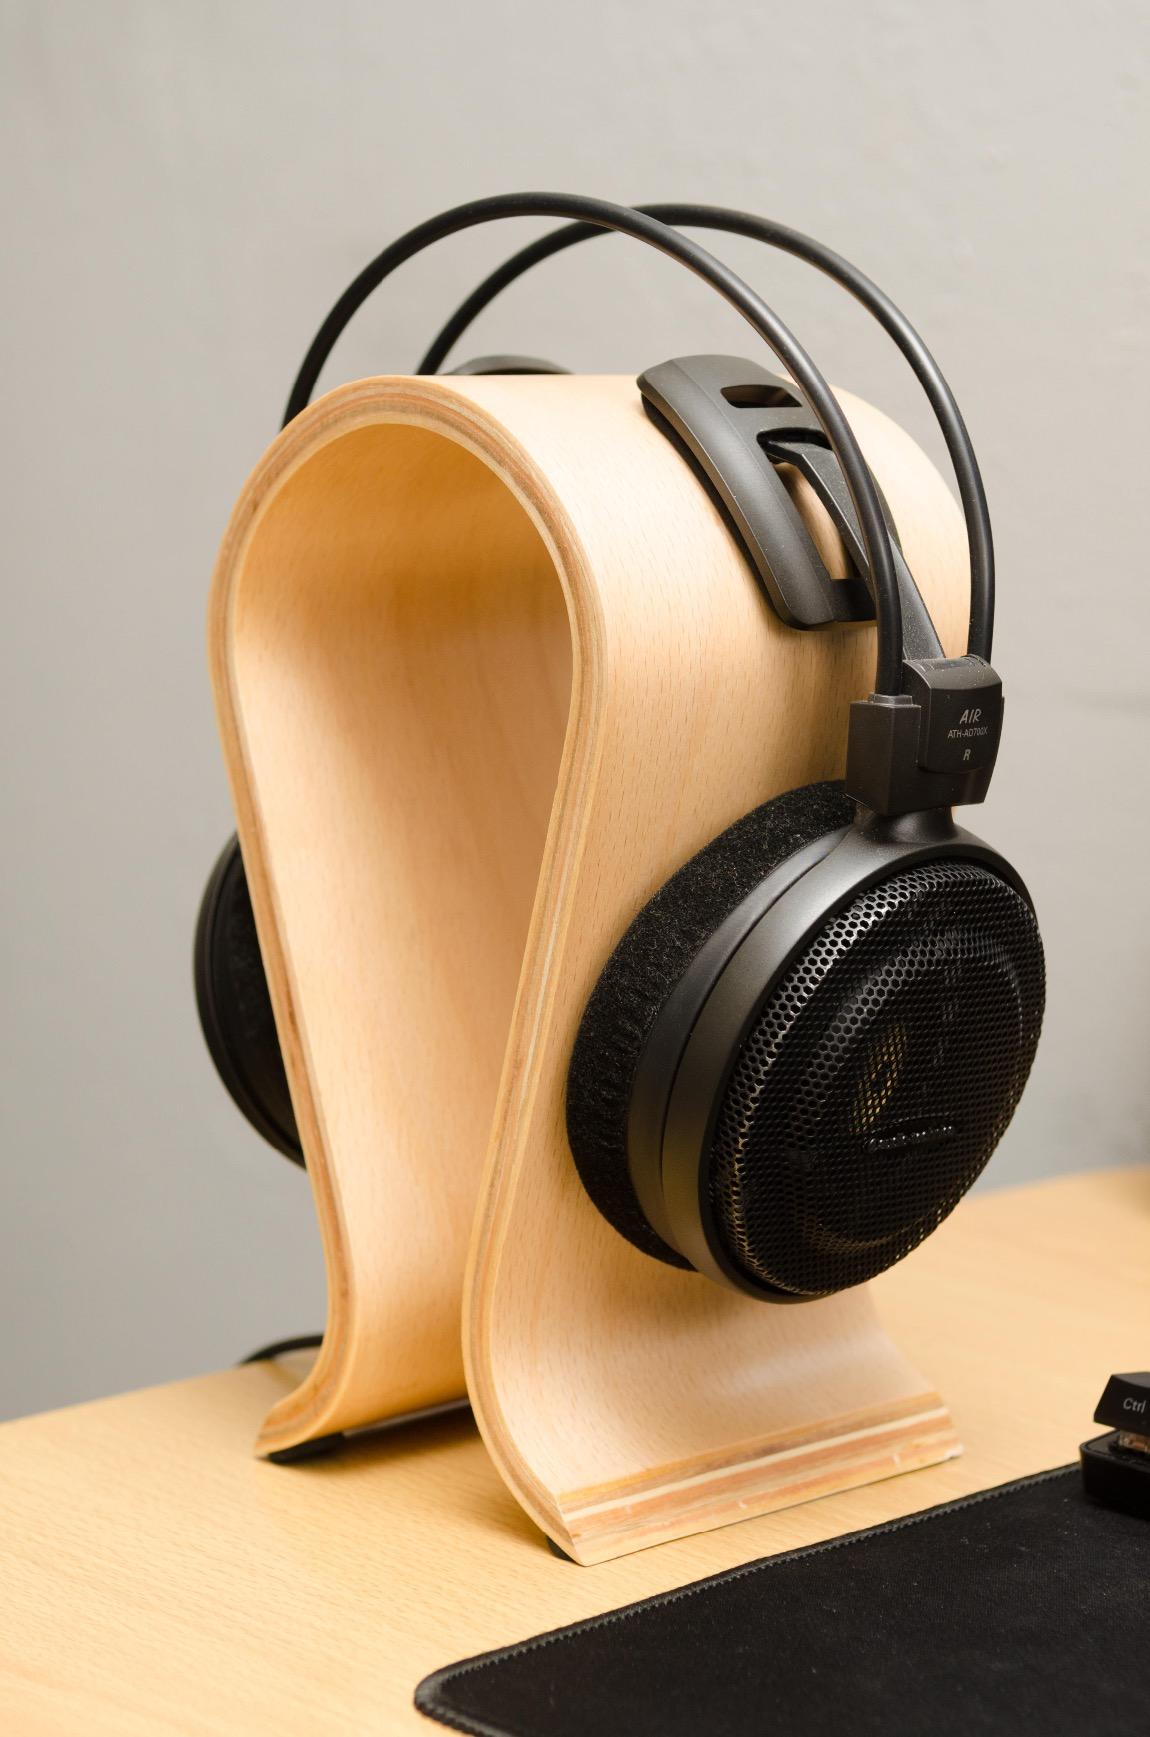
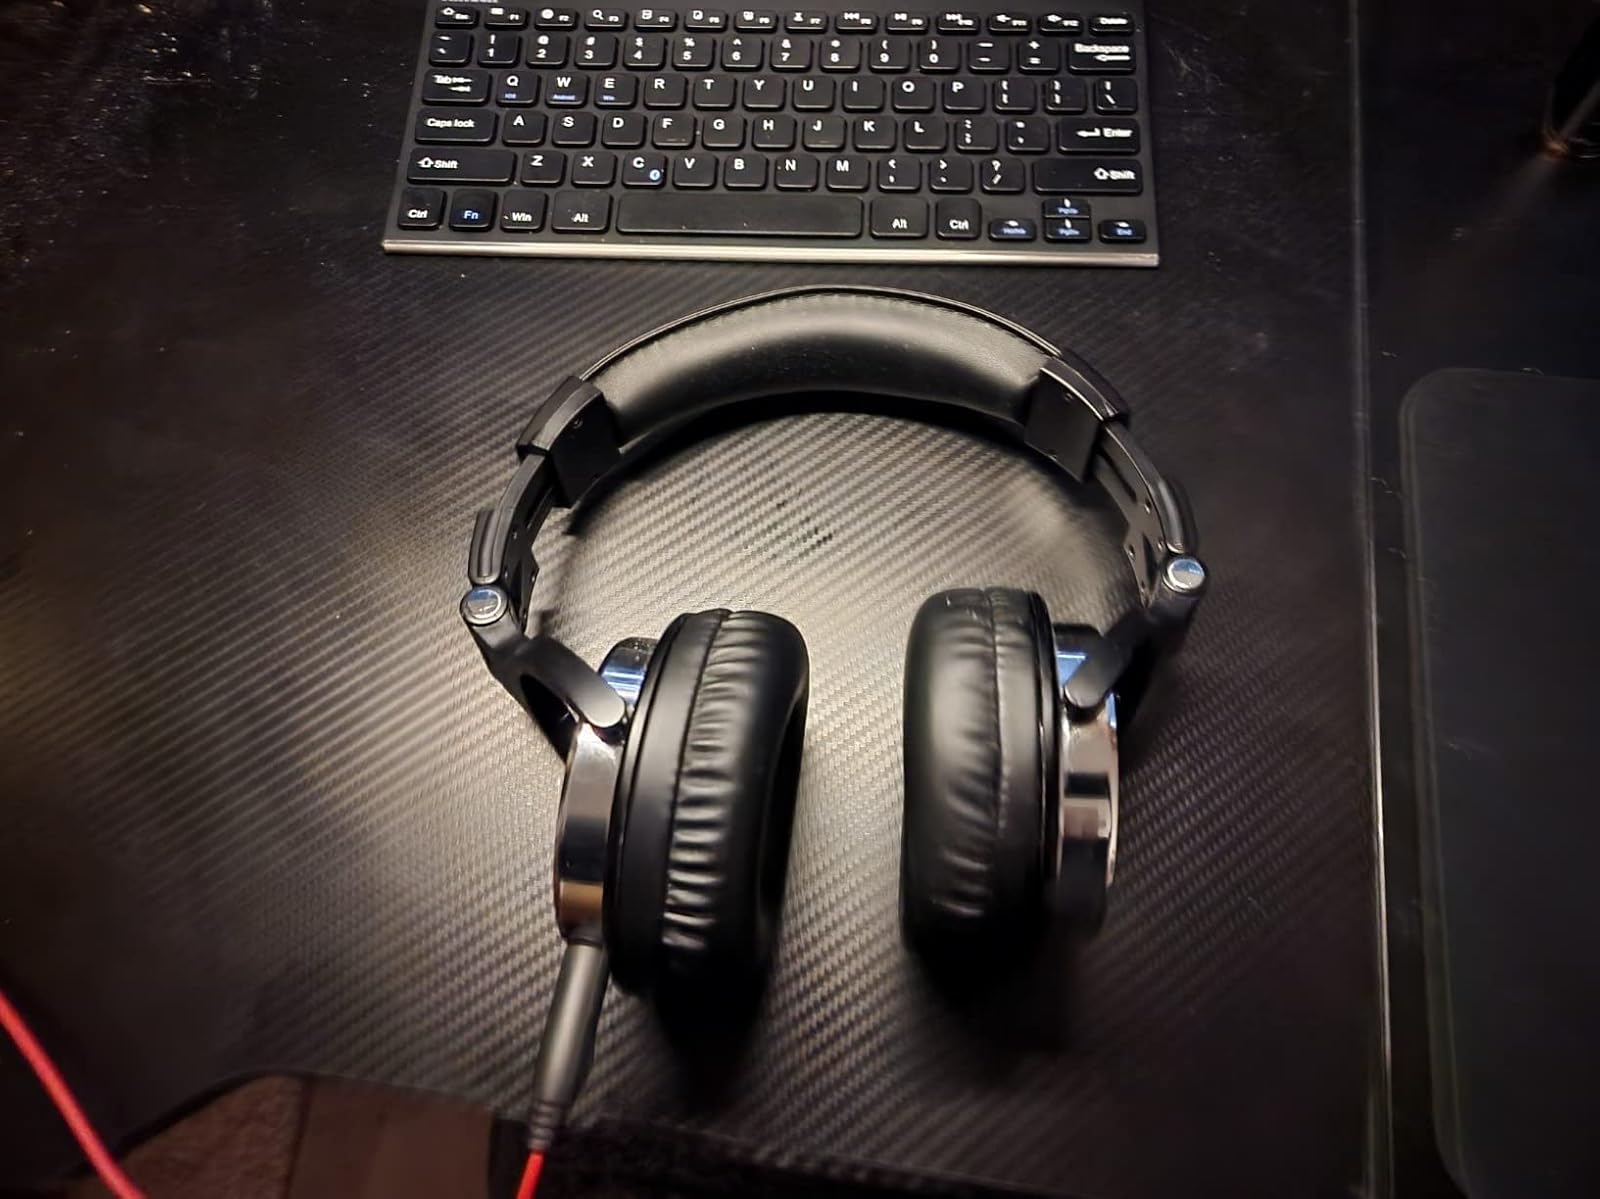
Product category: headphones
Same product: no